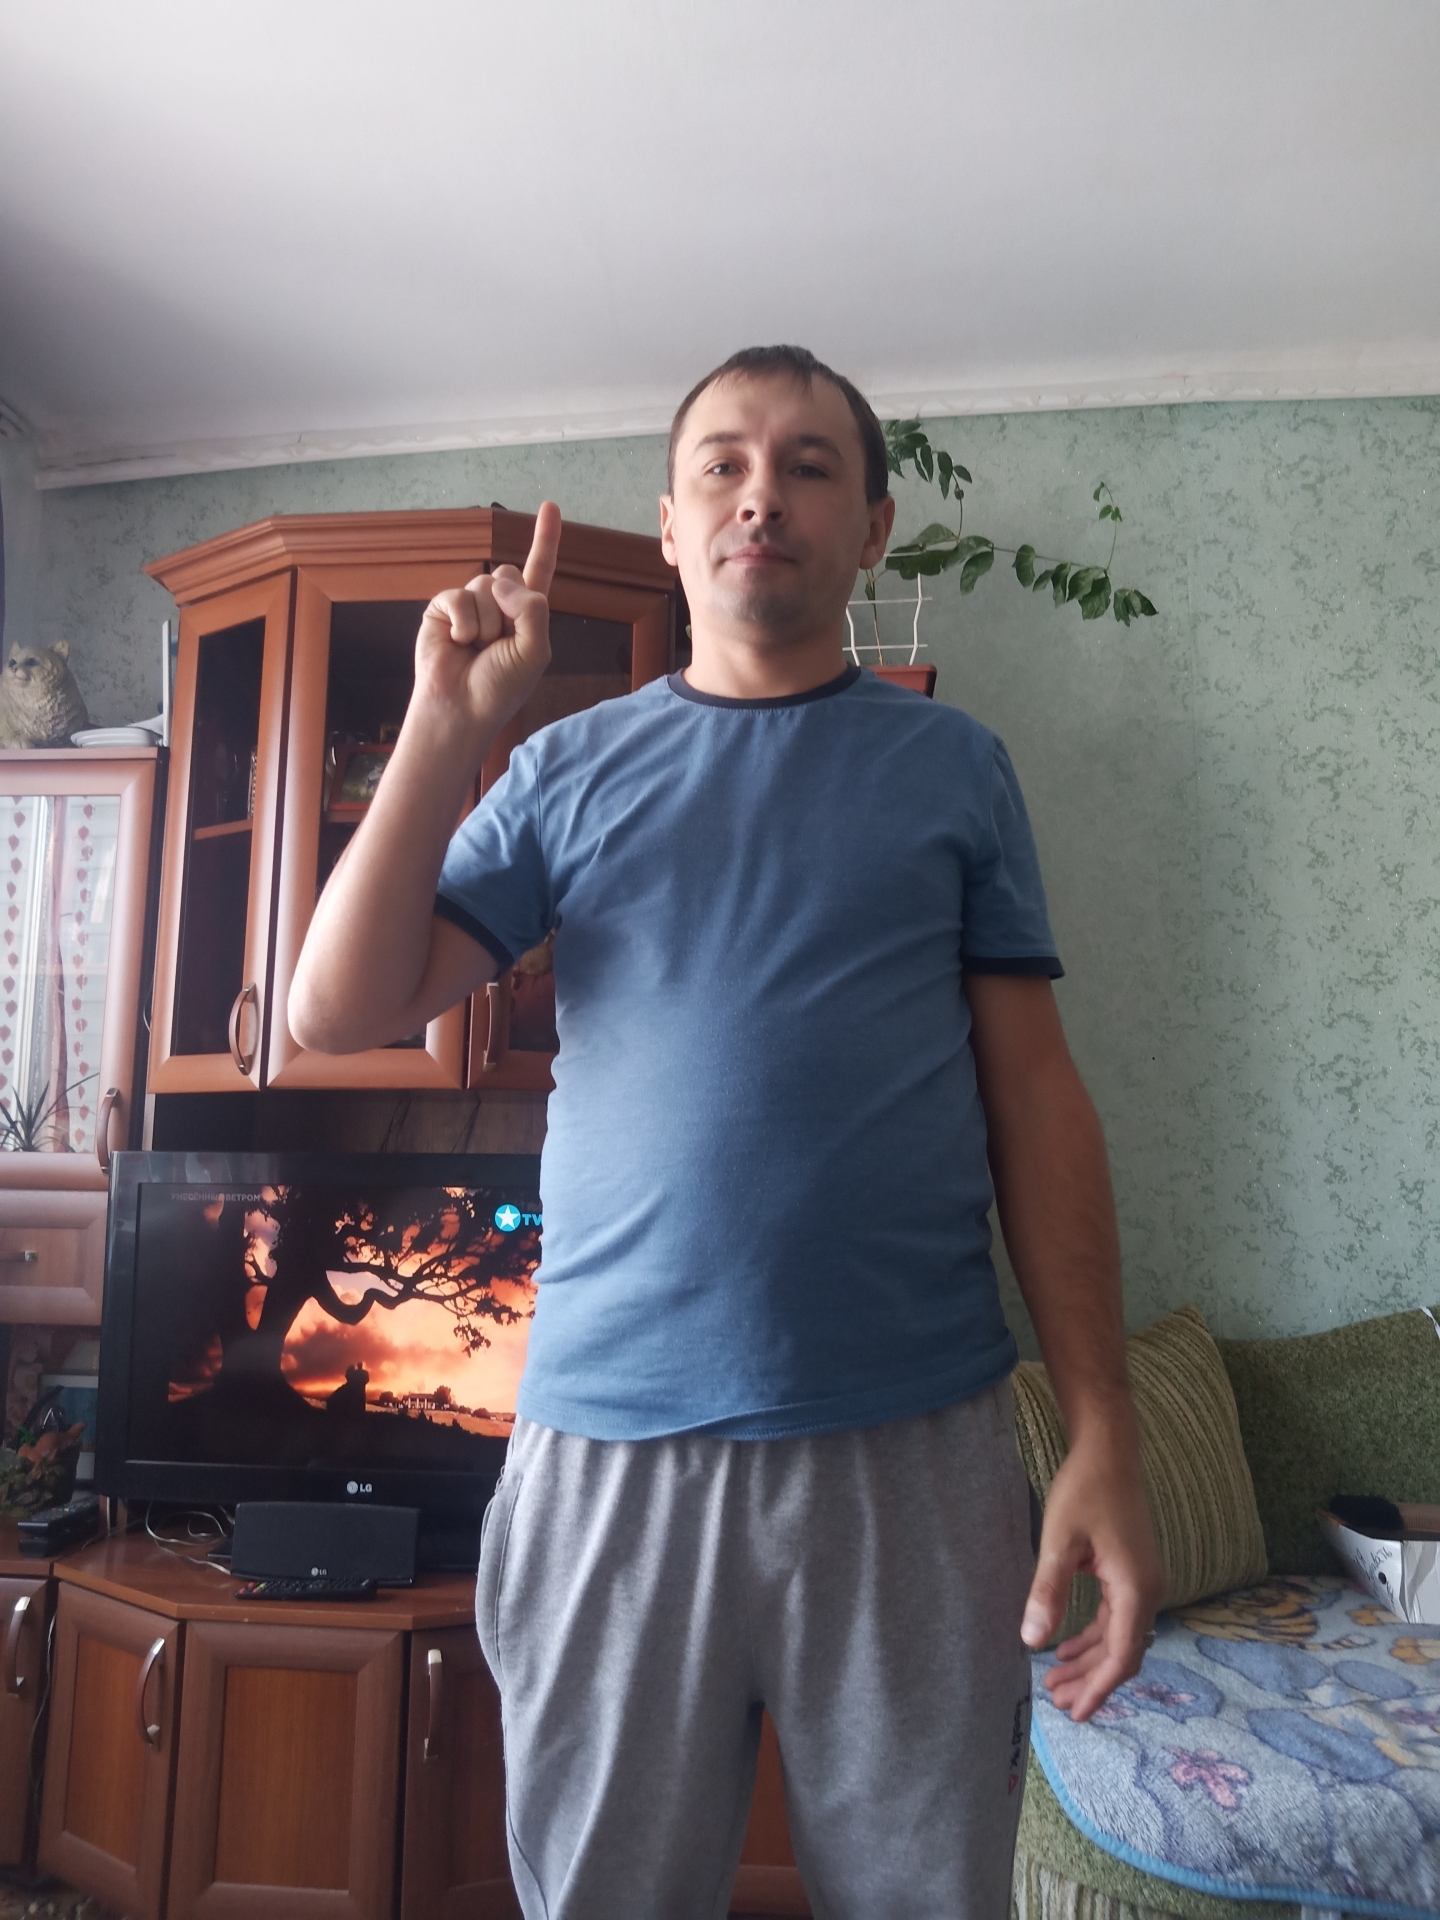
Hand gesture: one